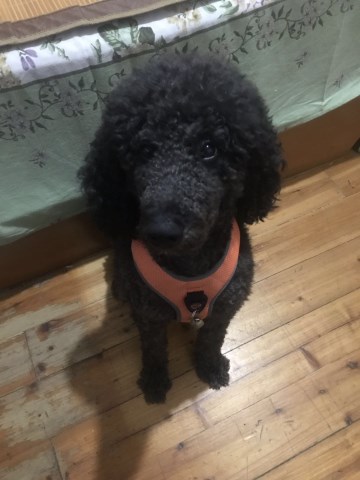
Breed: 2925-n000114-toy_poodle